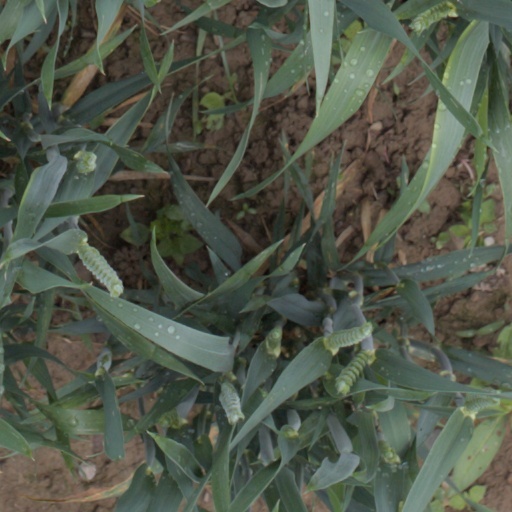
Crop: wheat